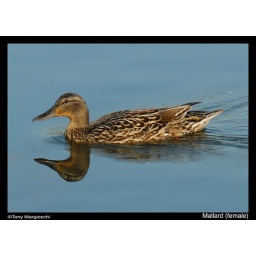
A female Mallard reflecting in the waters of a lake at Stanwick Lakes, Northamptonshire.